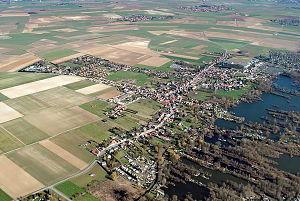
Féchain est une commune française située dans le département du Nord en région Hauts-de-France.